David Maxwell Fyfe, 1st Earl of Kilmuir

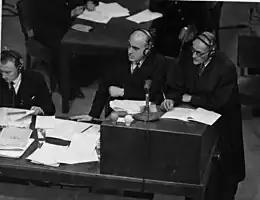
Sir David Maxwell Fyfe (centre) and an unknown prosecutor at the Nuremberg trials

In March 1942, Sir Winston Churchill, on the advice of Brendan Bracken, appointed Maxwell Fyfe Solicitor-General. At the same time he was knighted and sworn of the Privy Council. He applied himself to his work in the wartime coalition government with enormous industry and began some of the thinking and planning about how the leaders of the Nazi regime in Germany might be brought to account after the war. As part of his duties, on 8 April 1945, he attended an Anglo-American discussion over the war crimes trial, at which, says the historian Richard Overy, "he presented the standard British argument for summary execution." Whether Maxwell Fyfe believed such executions were the best method of dealing with the Nazis may be doubted, in view of his later work at the Nuremberg Trials; at the time, however, as a member of the government he had little choice but to follow the lead of the Prime Minister, Churchill, who repeatedly urged that summary justice be visited upon the Nazi leaders. When the war in Europe ended and the coalition was dissolved in May 1945, Maxwell Fyfe was briefly Attorney-General in Churchill's caretaker government.